Flywheel energy storage

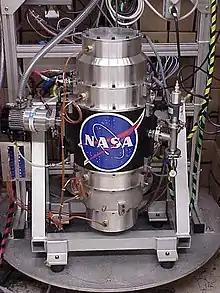
NASA G2 flywheel

Flywheel energy storage (FES) works by accelerating a rotor (flywheel) to a very high speed and maintaining the energy in the system as rotational energy. When energy is extracted from the system, the flywheel's rotational speed is reduced as a consequence of the principle of conservation of energy; adding energy to the system correspondingly results in an increase in the speed of the flywheel.